Lucha Libre World Cup (2017)

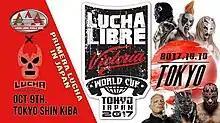
Promotional poster featuring Mil Muertes, Psycho Clown, Sexy Star, Vampiro, Drago, and King Cuerno

The Lucha Libre World Cup was a two-day professional wrestling event and tournament organized by Mexican professional wrestling promotion Lucha Libre AAA Worldwide (AAA) with the financial backing of the Grupo Modelo brewery, with Victoria Beer as the official sponsor. The tournament took place on October 9 and October 10 in Tokyo's Shin-Kiba 1st Ring and Korakuen Hall venues, marking the first time the tournament has been held outside AAA's home country of Mexico. The 2017 edition of the tournament also marked the first to feature traditional two-man tag teams, as the previous tournaments had featured a number of three-man tag teams, referred to as "trios" in "Lucha Libre". The tournament showcased teams representing numerous international promotions such as the Inoki Genome Federation (IGF), Impact Wrestling, and Pro Wrestling Noah among others.